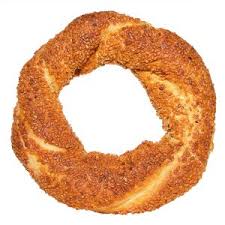
Yemek: simit